New Castle, Pennsylvania

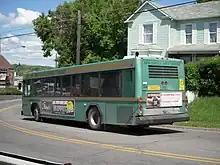
New Castle Transit Authority bus

The city was the site of an important development in the history of the Warner Bros. empire, given that the first Warner Brothers' theater, the Cascade, opened here in 1907. The building was nearly condemned in 1996 after a wall fell on the sidewalk. Warner Bros. donated $150,000, which the Pennsylvania government matched, to restore the facade. Municipal officials have planned recent revitalization efforts around the historic site. The Cascade Center currently features two restaurants and a local stage theater, and plans are in progress to turn the complex into New Castle's version of Station Square in Pittsburgh.